Long Reach, Columbia, Maryland

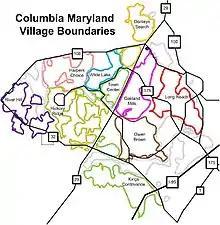
Villages of Columbia

Long Reach, one of ten villages composing Columbia, Maryland, United States, is found in the northeast part of Columbia along Maryland Route 108. Started in 1971, it is one of the oldest villages, and comprises four neighborhoods: Jeffers Hill, Kendall Ridge, Locust Park, and Phelps Luck. The village, with an approximate population of 15,600, is governed by five elected village board members through "Long Reach Community Association, Inc." The Village Office is located in Stonehouse, the community center, which opened in 1974.